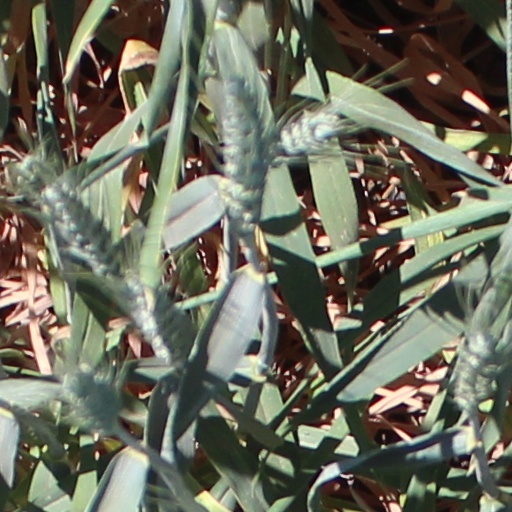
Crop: wheat